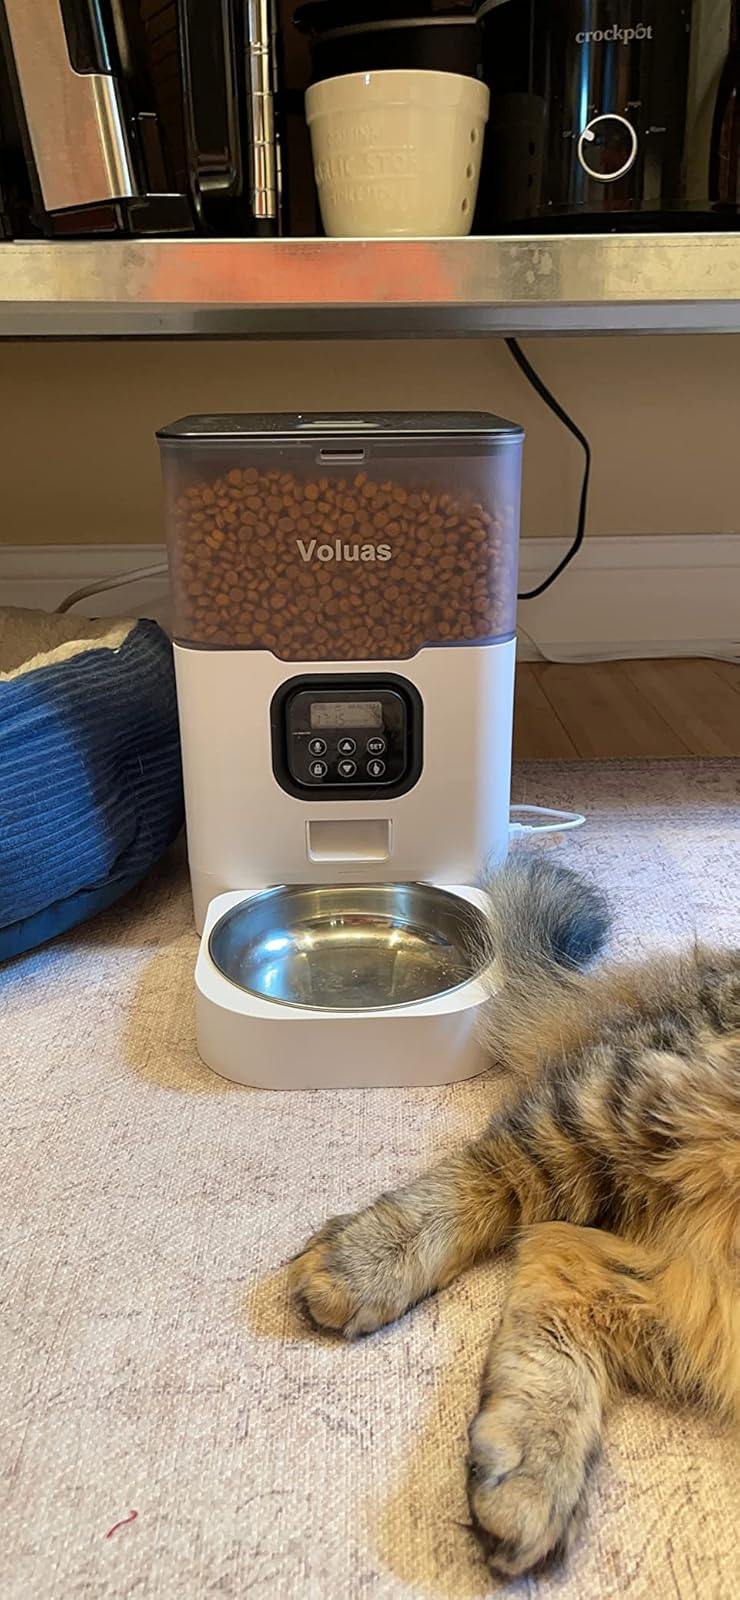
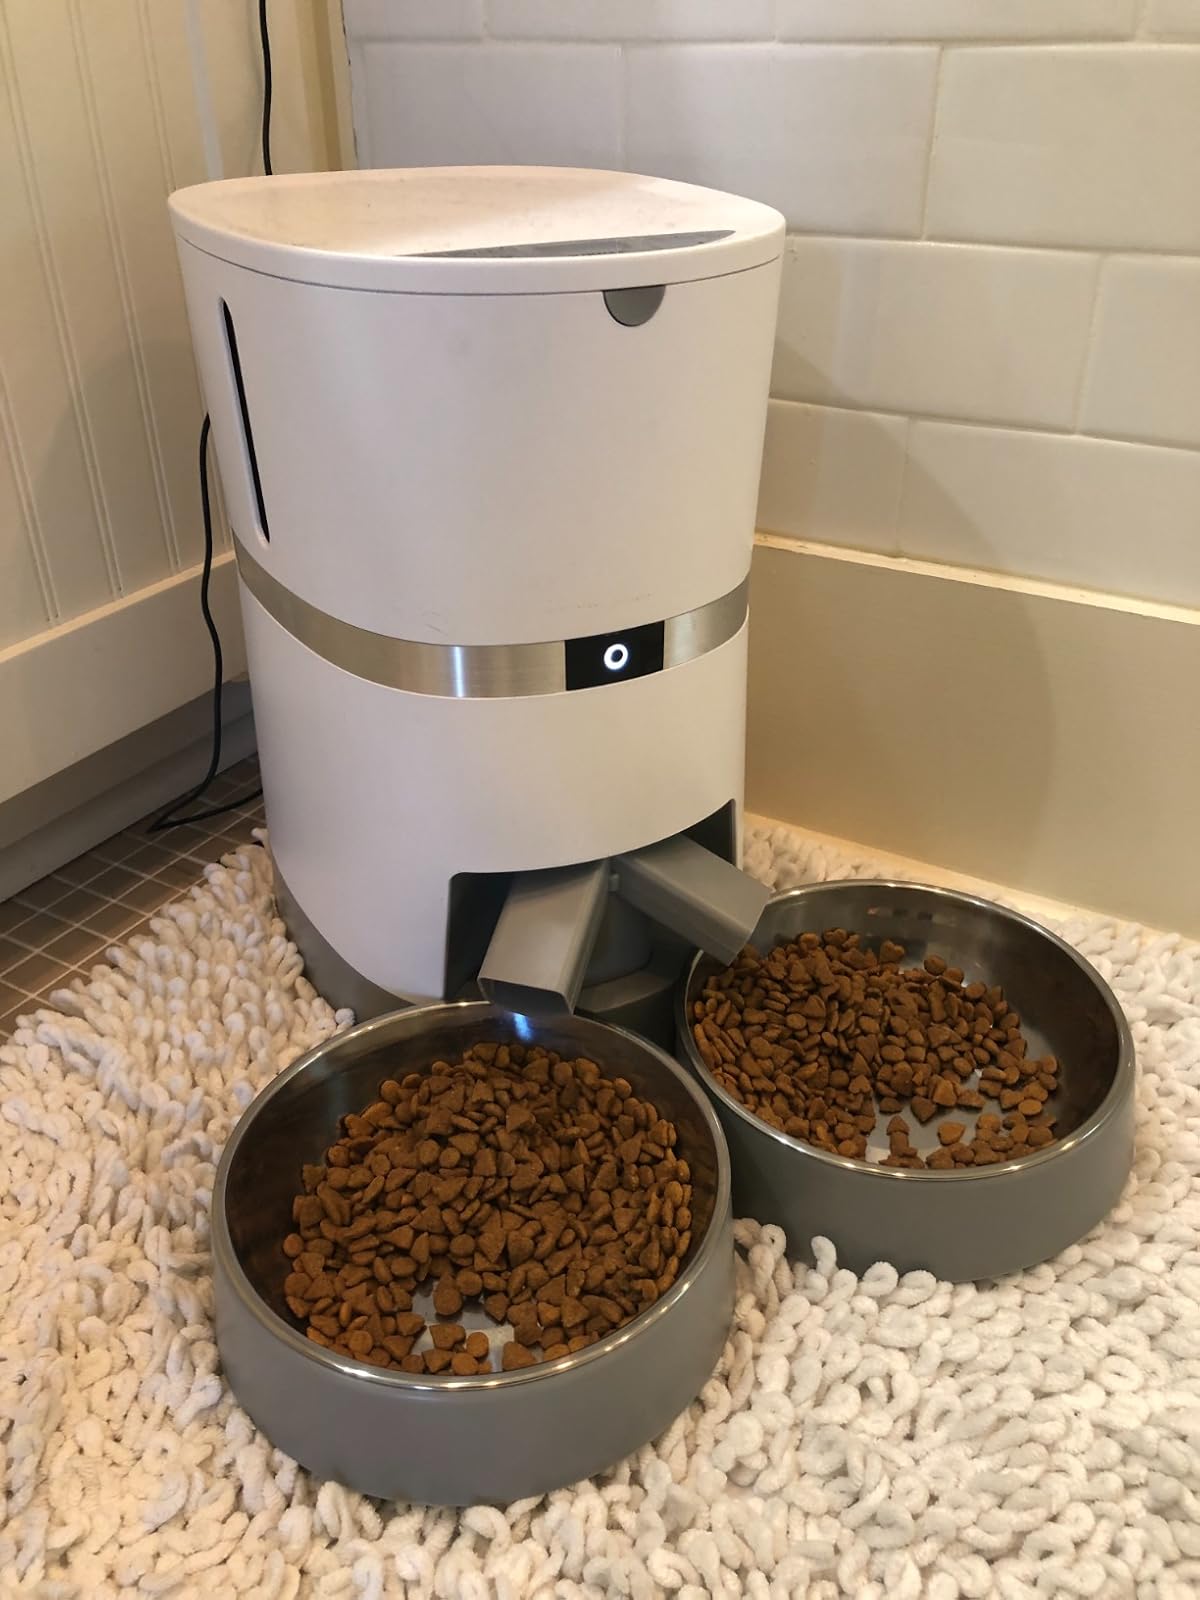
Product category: items_feeder
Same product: no